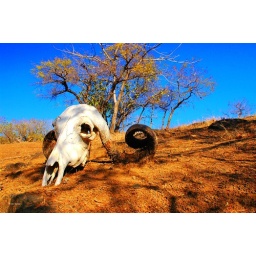
skull of buffallo killed by a lion lying on hillside at gir forest in gujarat,india-best viewed large